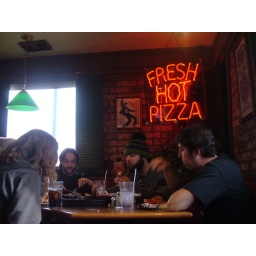
in desperation, in the small ghost town of van horn, TX, the band eats at pizza hut.